The 4% Solution

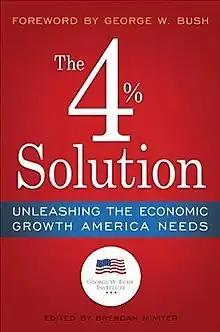

The 4% Solution: Unleashing the Economic Growth America Needs is a 2012 non-fiction book. Alongside a foreword by President George W. Bush, it features articles from academics and businesspeople, including five winners of the Nobel Memorial Prize in Economic Sciences.